Paleontology in Pennsylvania

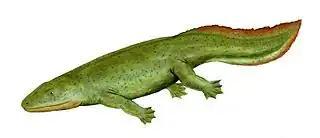
"Hynerpeton".

Devonian tetrapods left footprints near Warren in what was once regarded as the oldest evidence for a terrestrial vertebrate, although more recent finds of footprints from Poland currently hold the record. Later Devonian strata preserve primitive fishes and more evidence for early tetrapods. One important fossil site called Red Hill is found along a road cut in Clinton County. It preserves evidence of a floodplain environment that was dominated by the plant "Archaeopteris". The early tetrapod "Hynerpeton", an important transitional fossil, was described from Red Hill.